Ruins of Eldena Abbey in the Riesengebirge

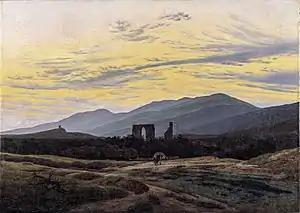
"Ruins of Eldena Abbey in the Riesengebirge" (1830-1834) by Caspar David Friedrich

Ruins of Eldena Abbey in the Riesengebirge or Ruins in the Riesengebirge is an 1830-1834 oil on canvas painting by Caspar David Friedrich, now in the Pommersches Landesmuseum in Greifswald. It shows the ruins of the Eldena Abbey in the Riesengebirge mountains.